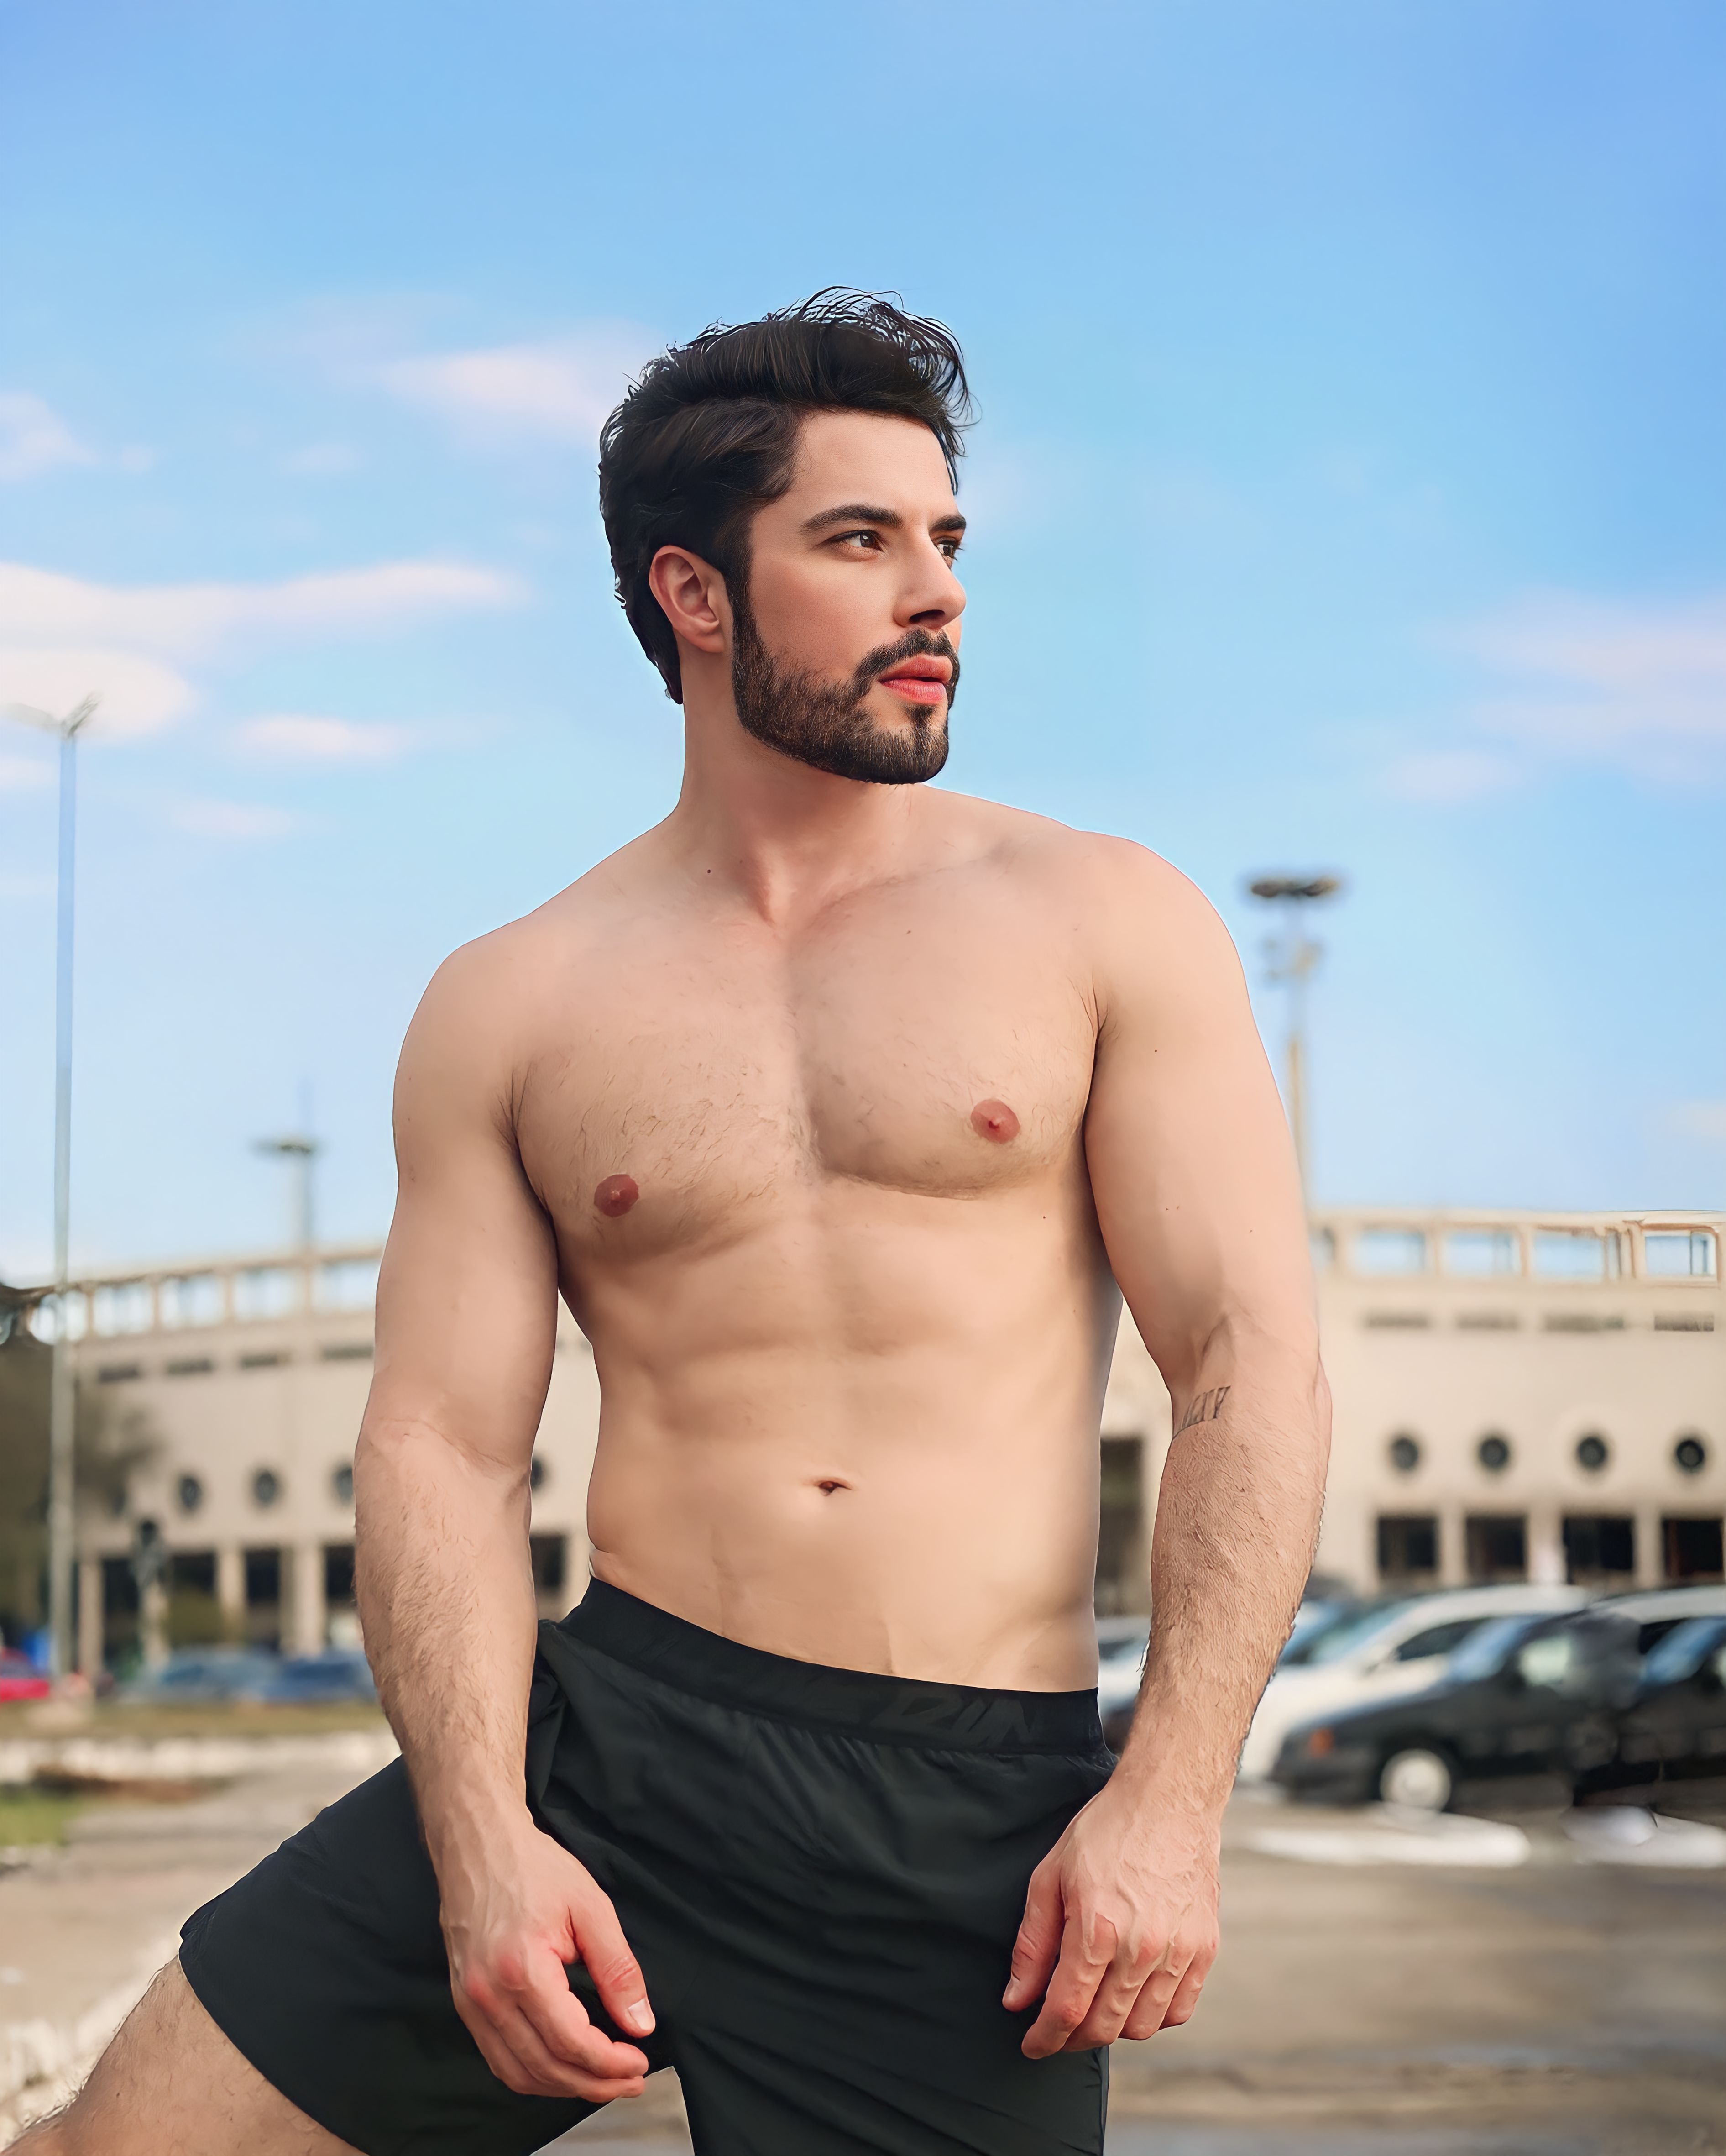
man, posing, smile, joint, chin, sky, shoulder, muscle, trunks, leg, neck, jaw, sleeve, beard, standing, waist, cloud, thigh, chest, bodybuilder, facial hair, board short, trunk, abdomen, Barechested, knee, navel, human leg, sportswear, physical fitness, bodybuilding, t shirt, fashion model, moustache, flesh, undergarment, vacation, sports, swimwear, recreation, leisure, chest hair, buzz cut, model